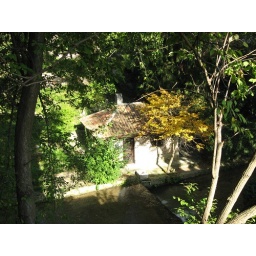
cute building near the stream